South African History Archive

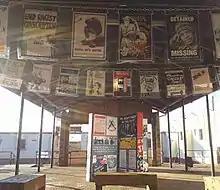
South African History Archive exhibition kit produced under SFJP

SFJP represents the original intentions of the archive at its founding in 1988. It is dedicated to preserving, creating access to, and collecting records that document struggles against the injustices of apartheid as well as contemporary struggles for social justice. In addition to fulfilling an archival role, SFJP also seeks to activate the archive. Activating the archive is a process of continually seeking to make the archive relevant to current researchers and promote its accessibility to the general public. SFJP activates the archive through publications, educational guidebooks for schools and teacher workshops, as well as through physical, traveling and online exhibitions.